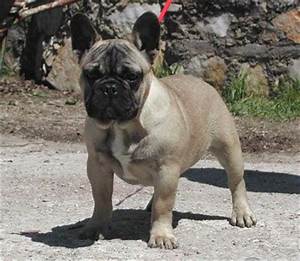
Label: cane